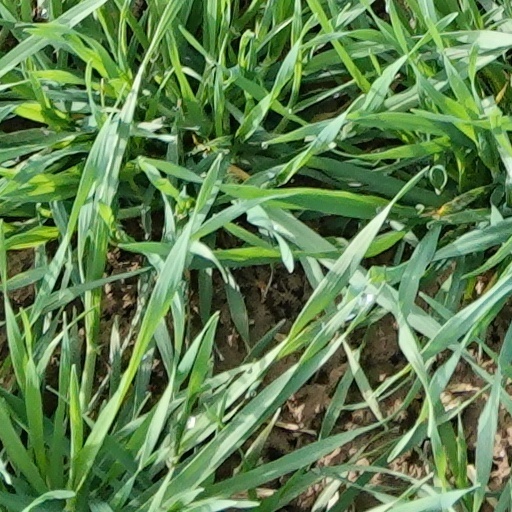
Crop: wheat